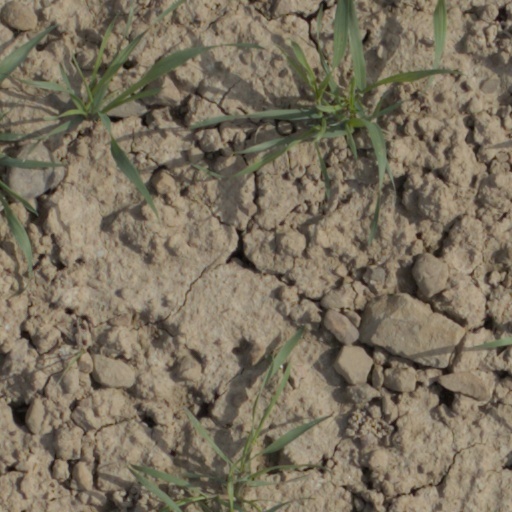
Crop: wheat